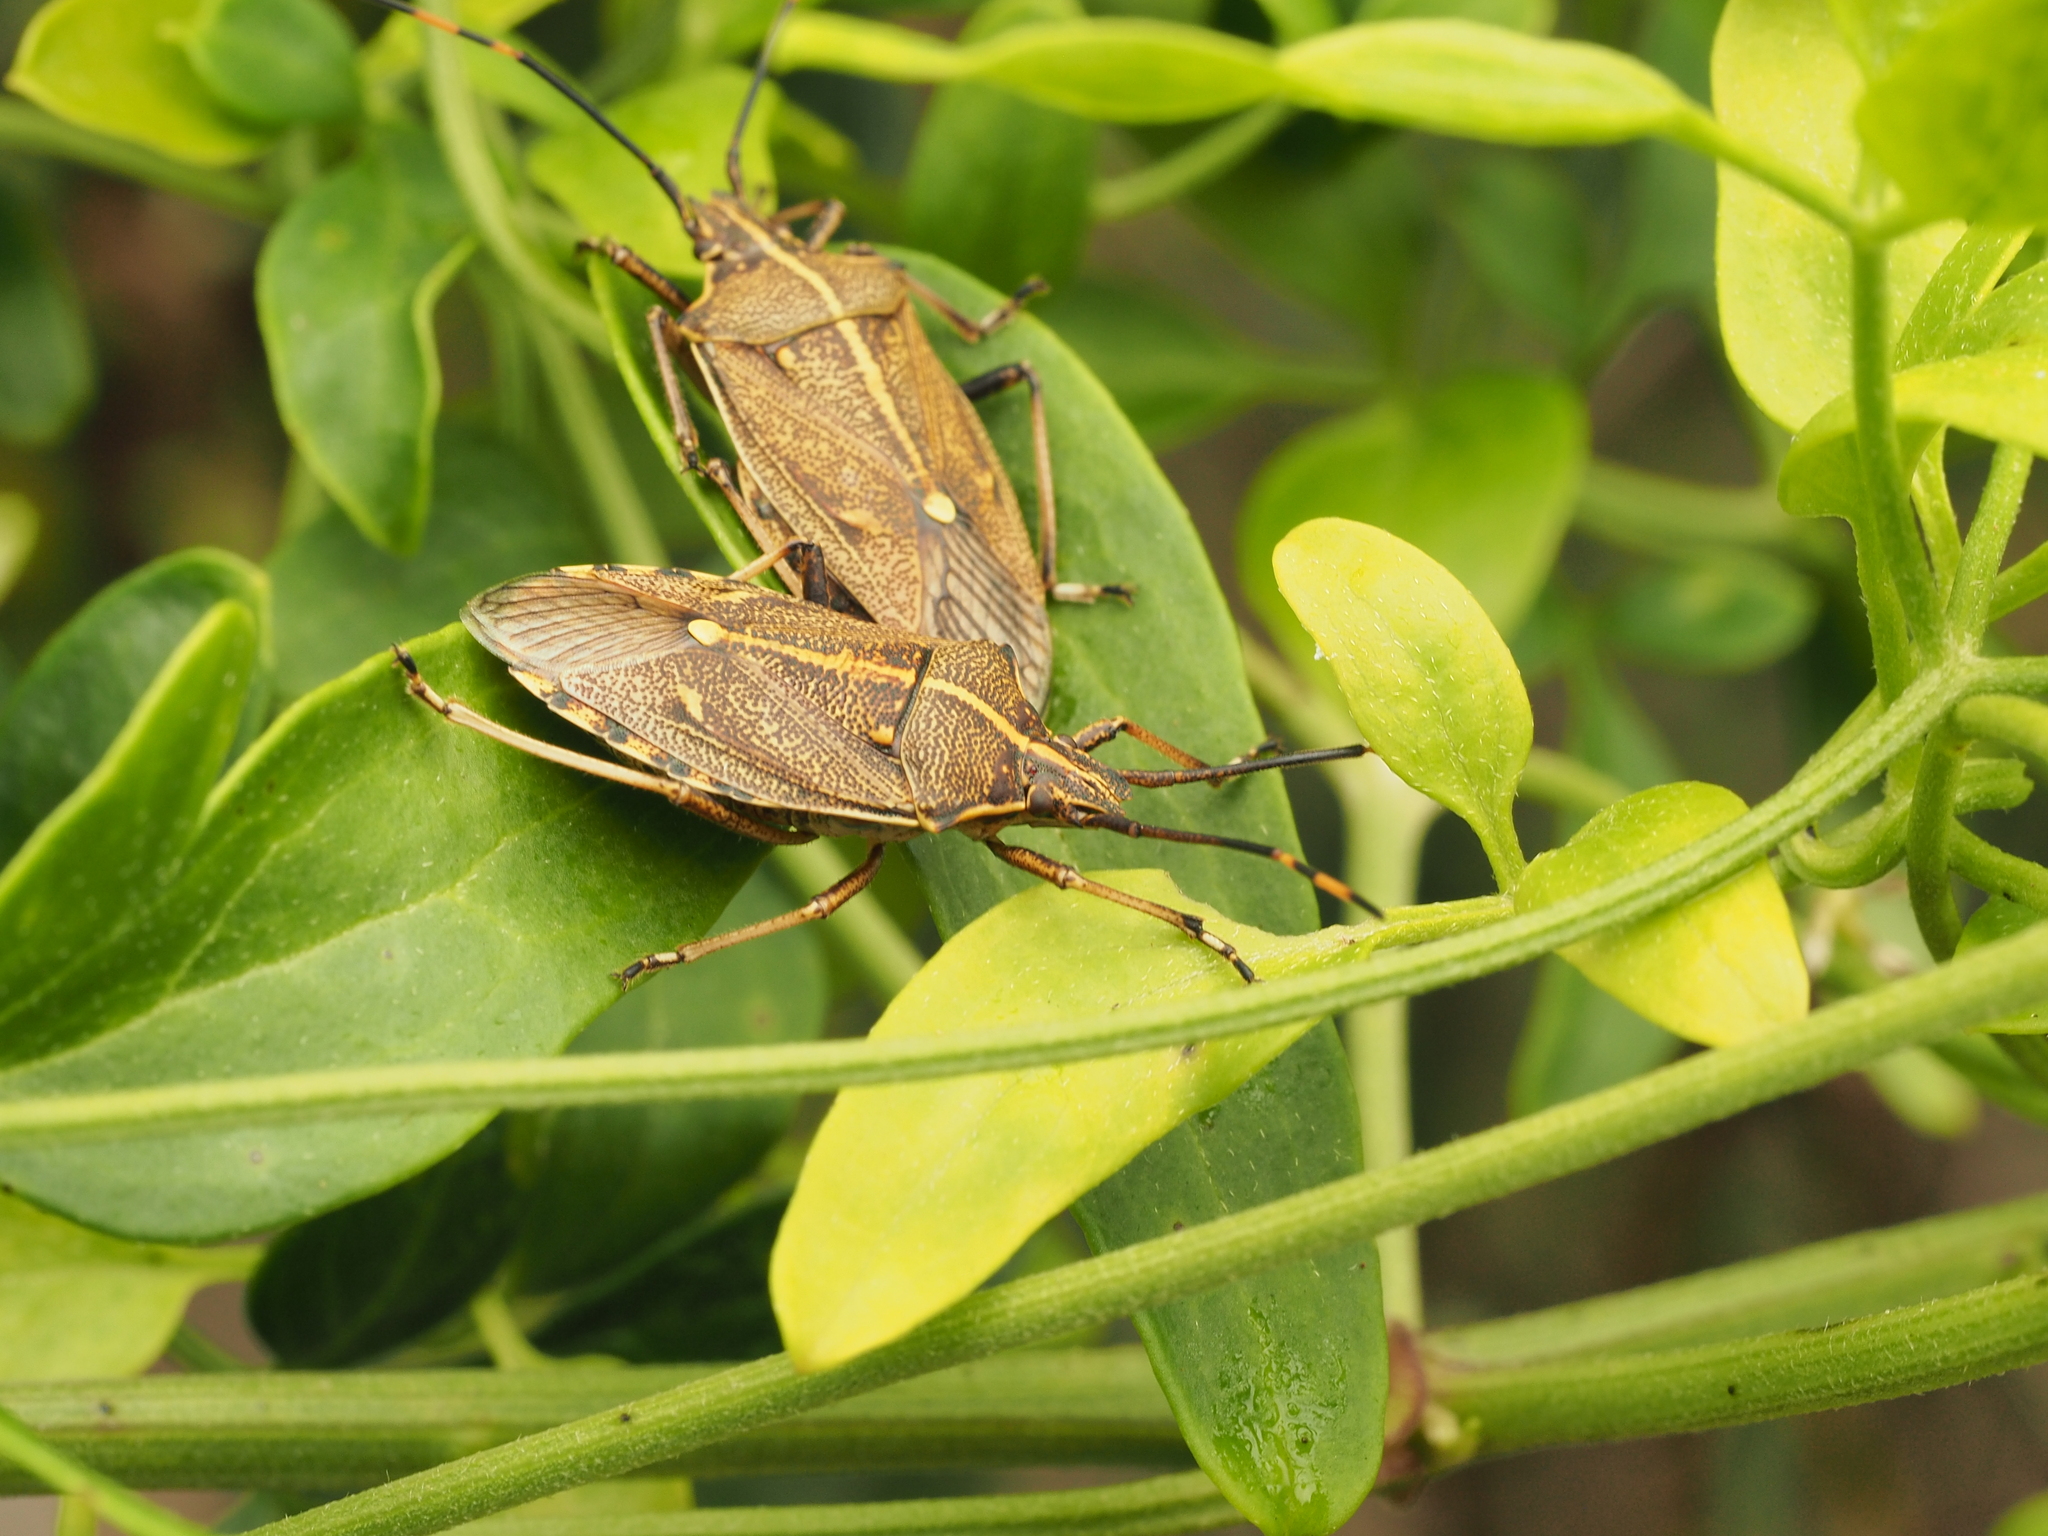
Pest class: stink_bug